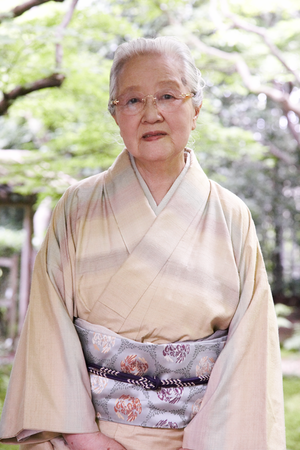
Fukumi Shimura, née le 30 septembre 1924 à Ōmihachiman dans la préfecture de Shiga, est une teinturière et tisseuse de soie du Japon et auteure dans le style watakushi shōsetsu. Elle a été désignée Trésor national vivant du Japon en 1990 dans la catégorie « textile, teinture et fabrication de la soie du Japon ».